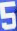
Number: 5